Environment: real
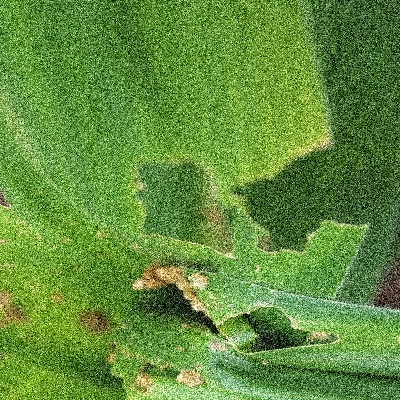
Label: fall_armyworm